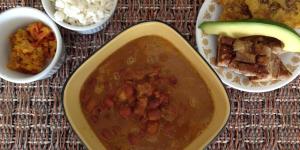
pabellon criollo colombiano